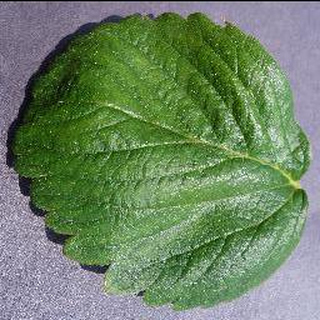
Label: healthy_strawberry